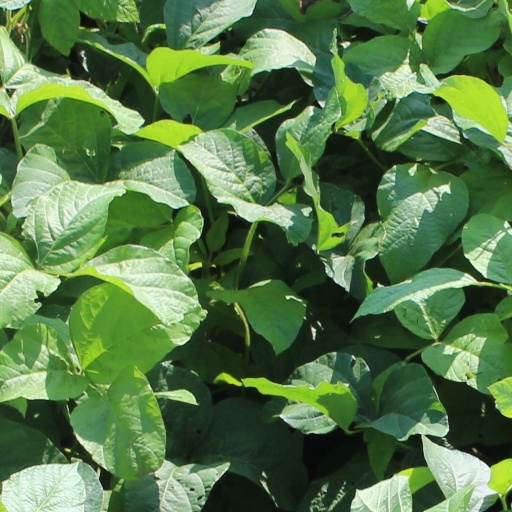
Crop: soybean